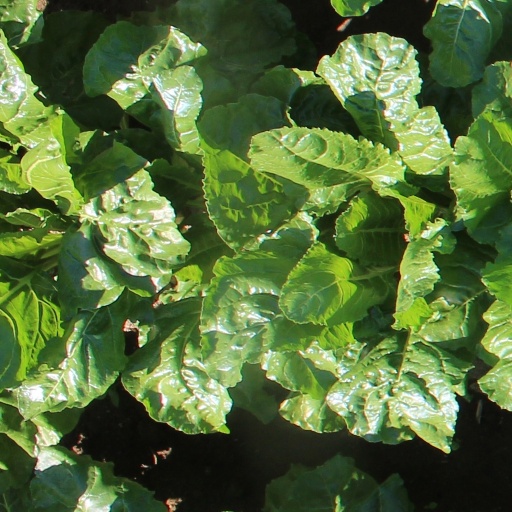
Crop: sugar beet